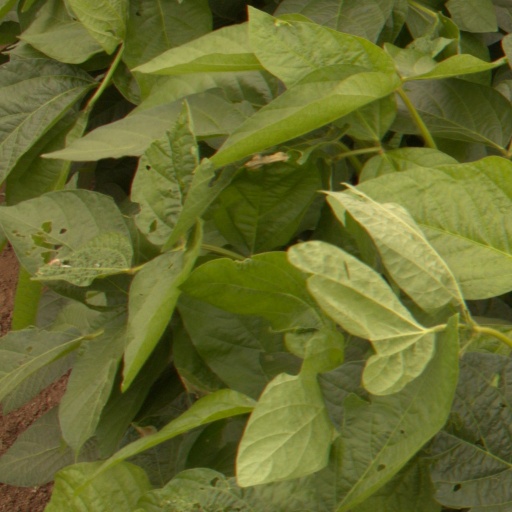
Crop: soybean